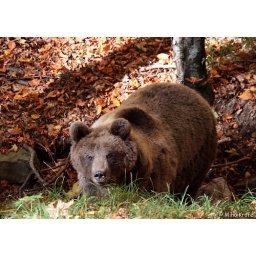
female European brown bear Ursus arctos in autumn beech forest in Dinaric Mts. Slovenia